Inauguration of Megawati Sukarnoputri

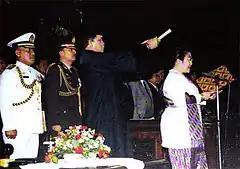
President Megawati Sukarnoputri taking the presidential oath in 2001

The inauguration of Megawati Sukarnoputri as the 5th president of Indonesia took place on Monday, 23 July 2001. The ceremony was held at the Parliamentary Complex shortly after the MPR vote her to become president, the ceremony also marked the end of Abdurrahman Wahid's term as president following his impeachment after the presidential decree on the same day.